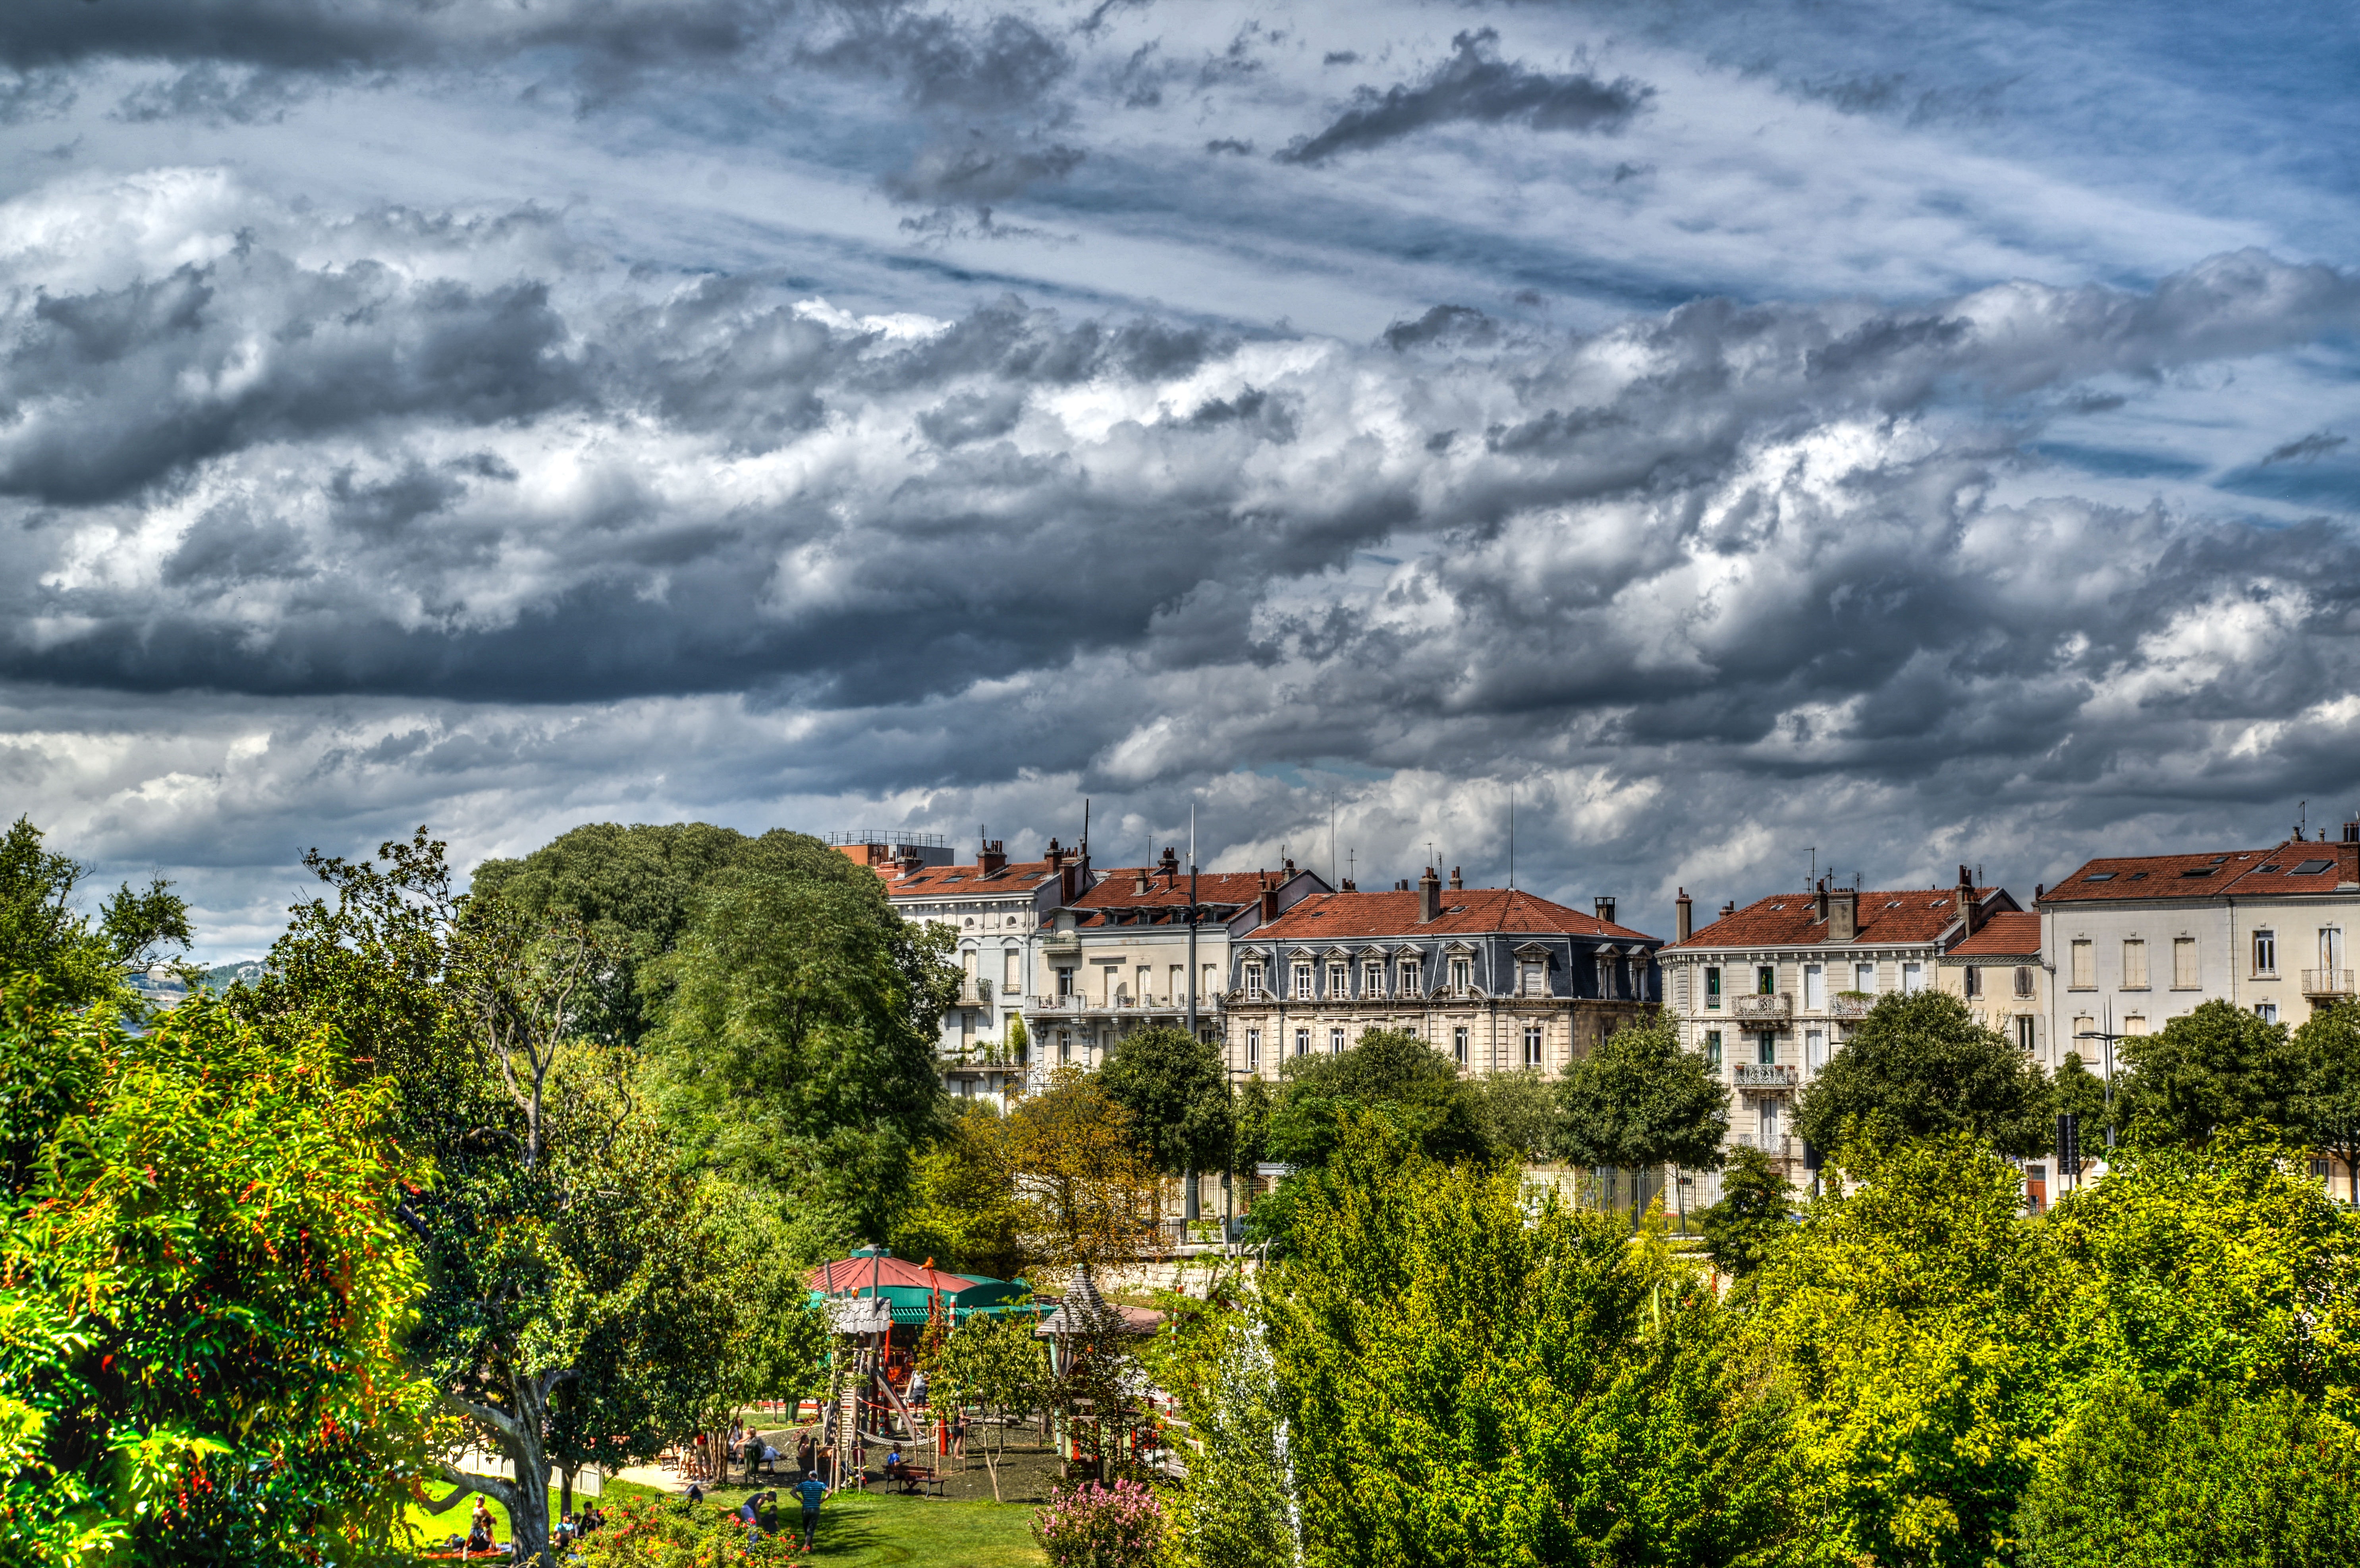
sky, cloud, daytime, urban area, town, residential area, tree, human settlement, city, cumulus, rural area, house, suburb, neighbourhood, spring, hill, architecture, village, landscape, meteorological phenomenon, building, home, real estate, mountain, hill station, plant, photography, roof, horizon, tourism, road